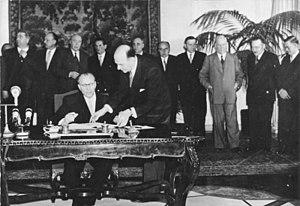
1955 est une année commune commençant un samedi.